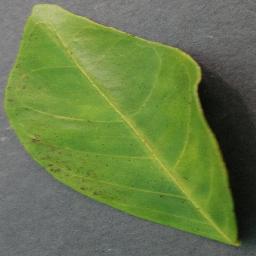
Label: Orange___Haunglongbing_(Citrus_greening)